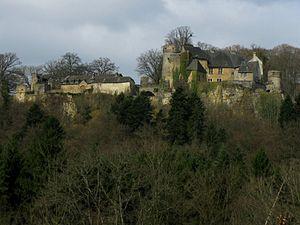
La vallée des sept châteaux est le nom donné au parcours de la rivière Eisch au Luxembourg. Très sinueuse et s’étirant sur près de 40 kilomètres jusqu'à son embouchure dans l’Alzette, à Mersch, l’Eisch est bordée de sept châteaux médiévaux souvent sur les hauteurs de l’une ou l’autre rive, ayant chacun une valeur historique et touristique importante.
Henri-Hartard de Raville, né le 13 septembre 1633 à Ansembourg, Luxembourg et mort le 30 novembre 1719, à Spire est prince-évêque de Spire de 1711 à 1719 et prévôt de l’abbaye Saints-Pierre-et-Paul de Wissembourg.